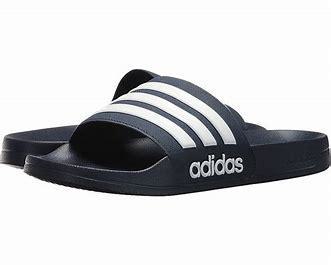
Brand: Adidas
Model: Adilette Shower